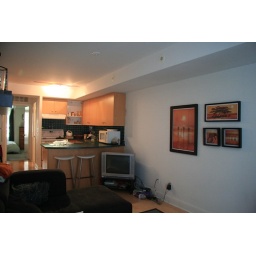
Apartment #5 View standing in front of front balcony door